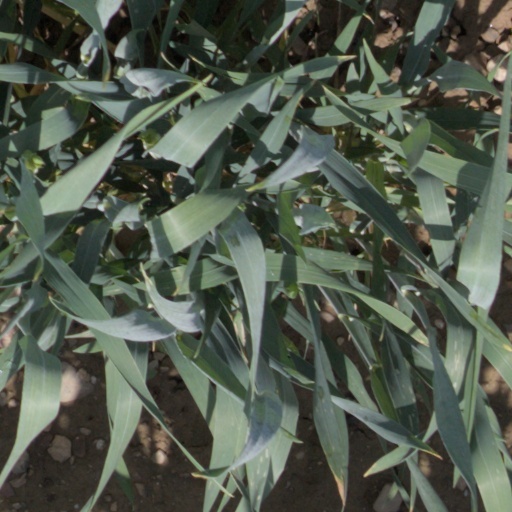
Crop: wheat